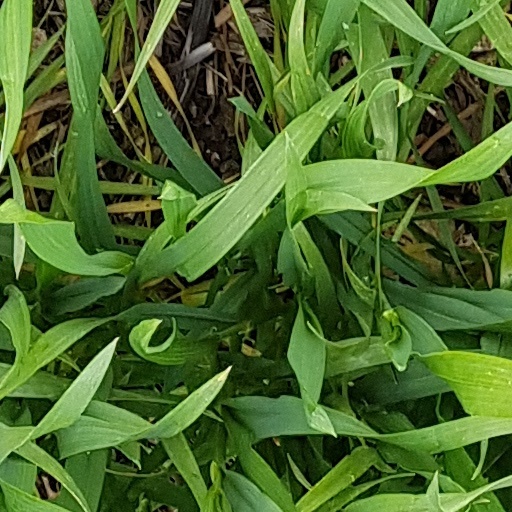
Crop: wheat